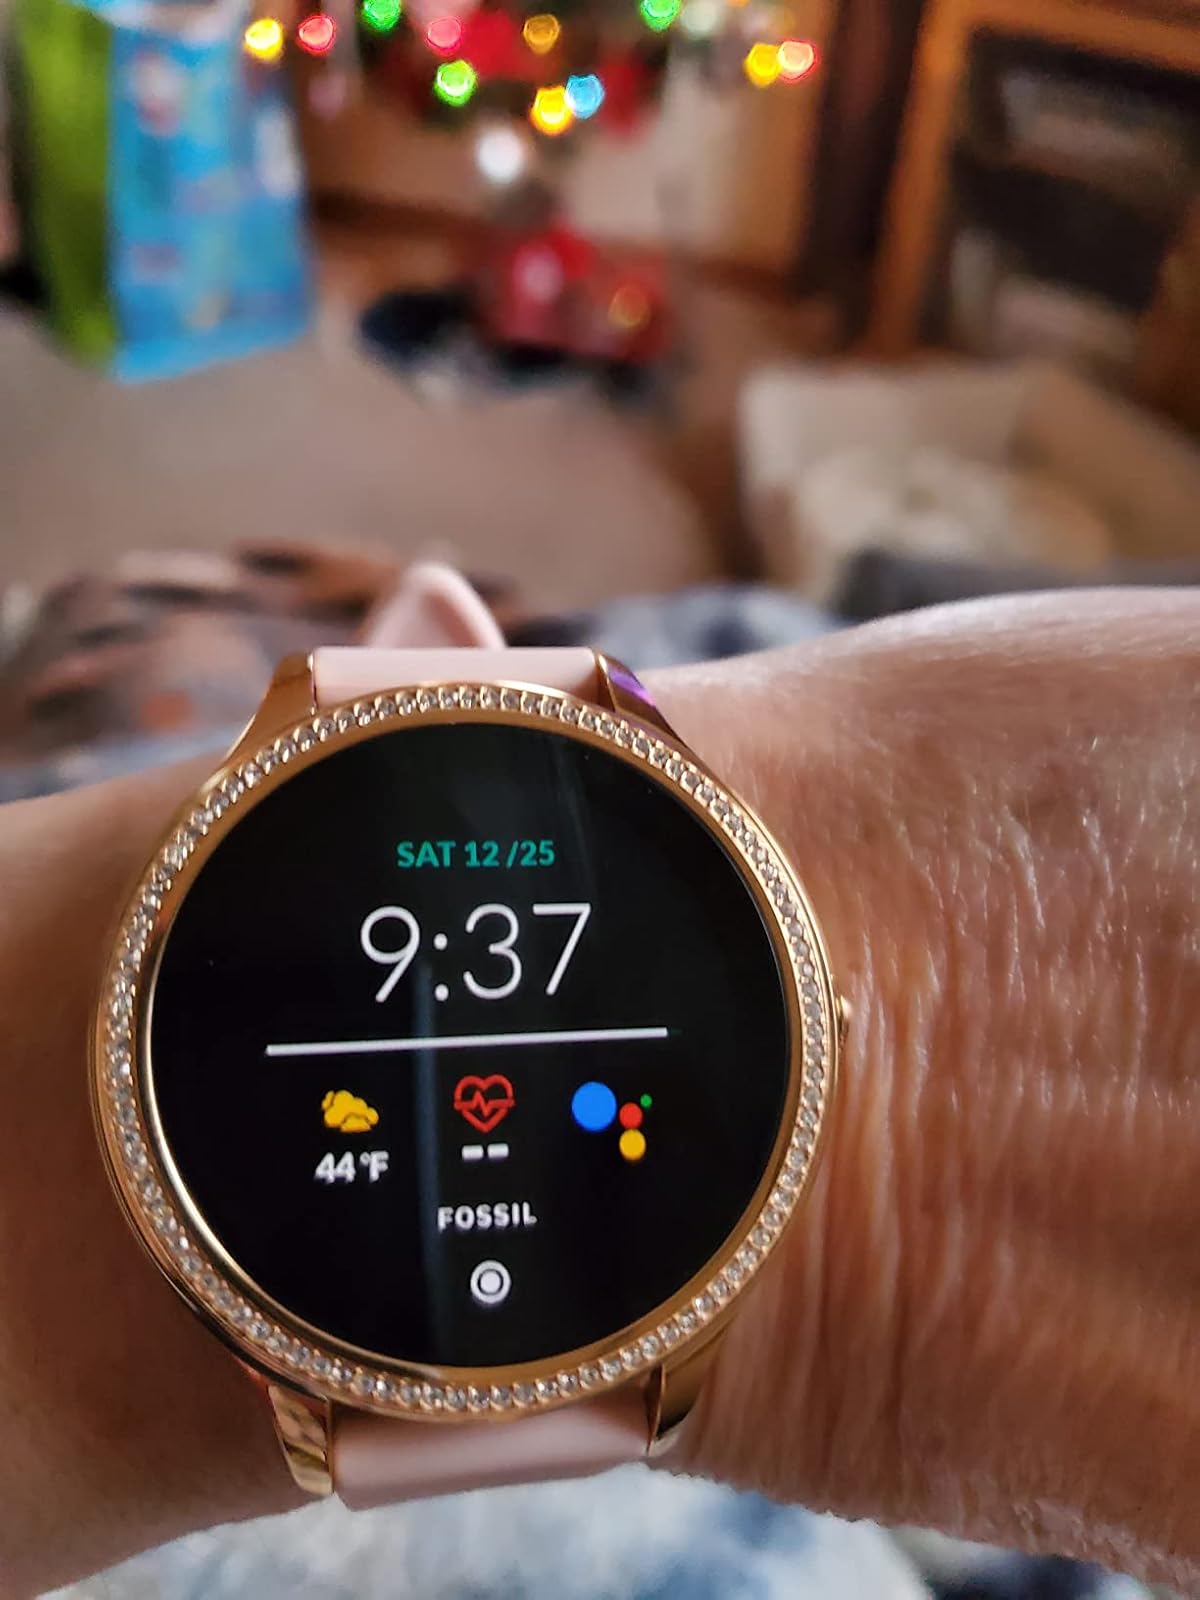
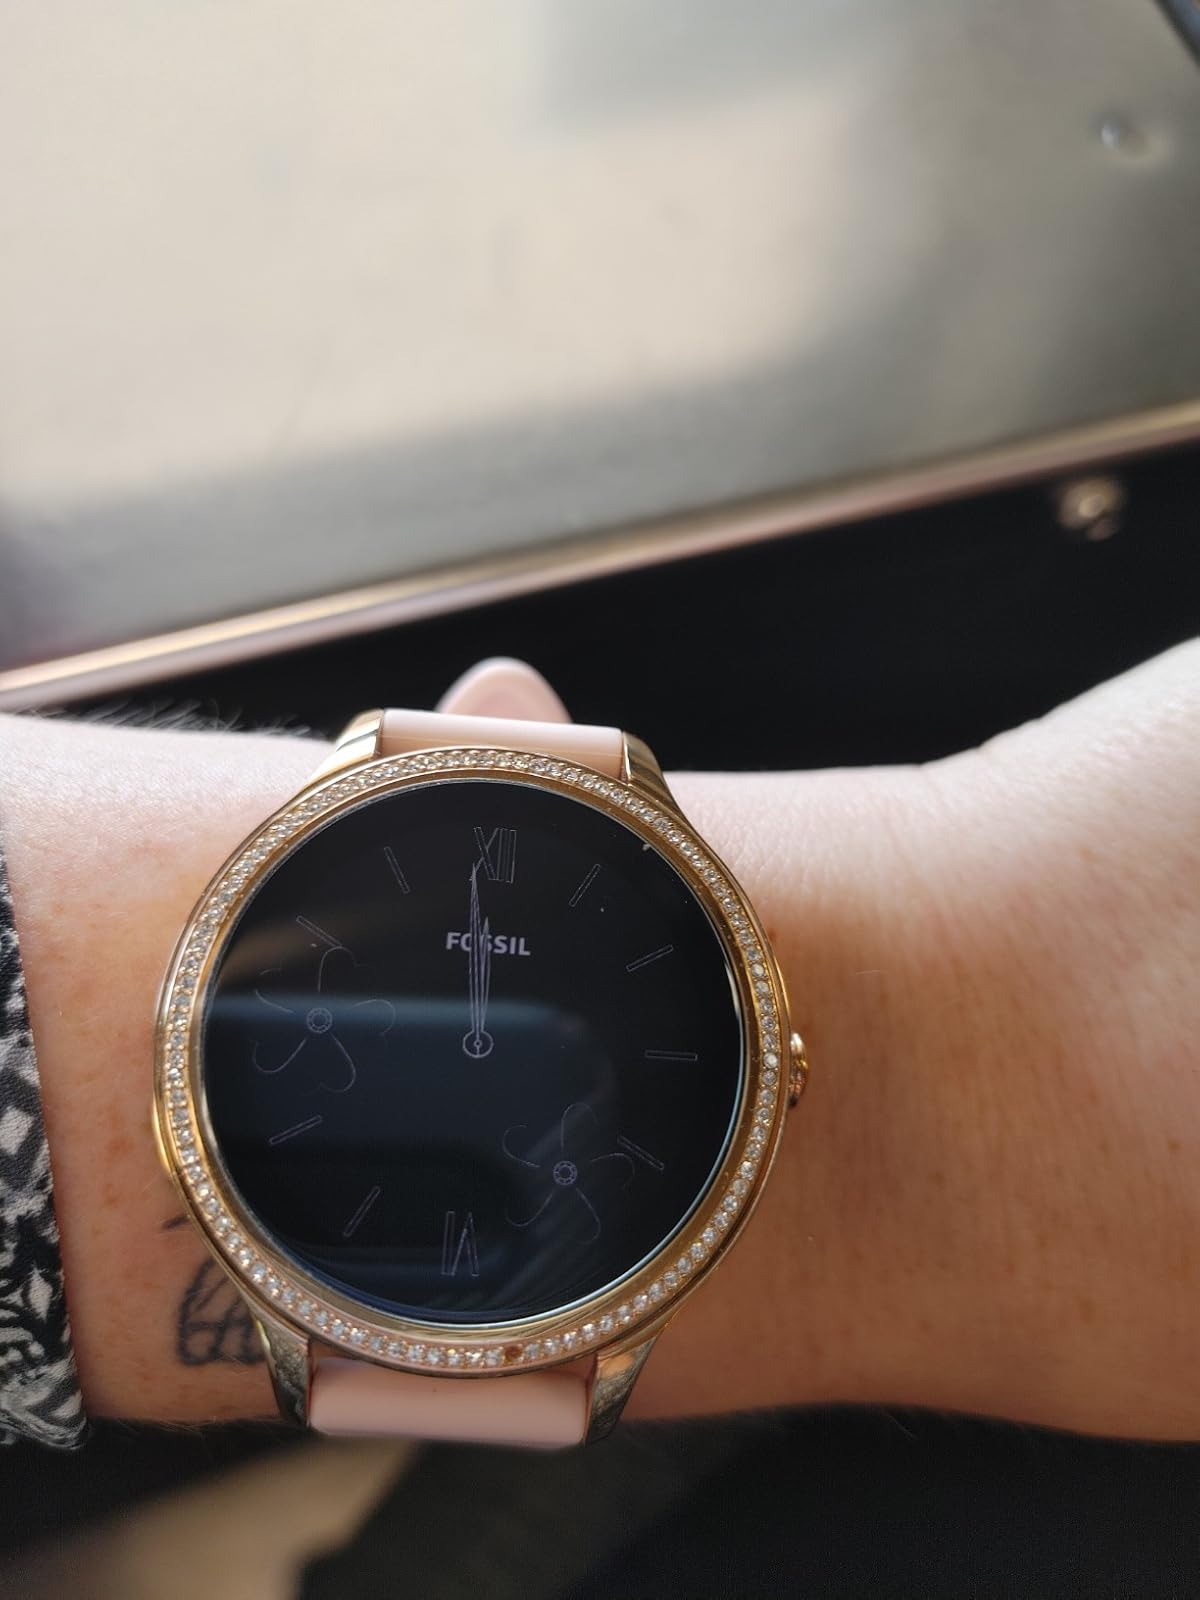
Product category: smartwatch
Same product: yes